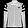
Label: Coat